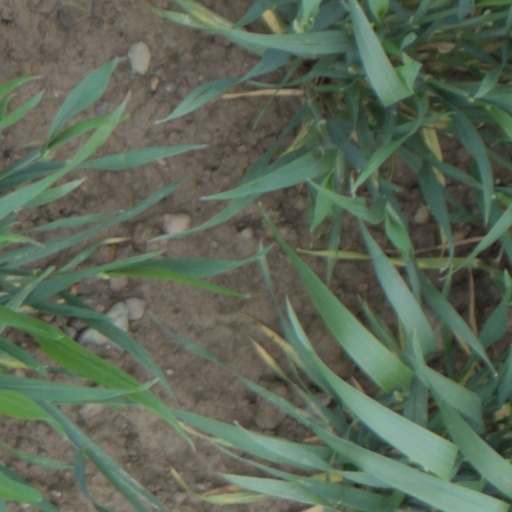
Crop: wheat